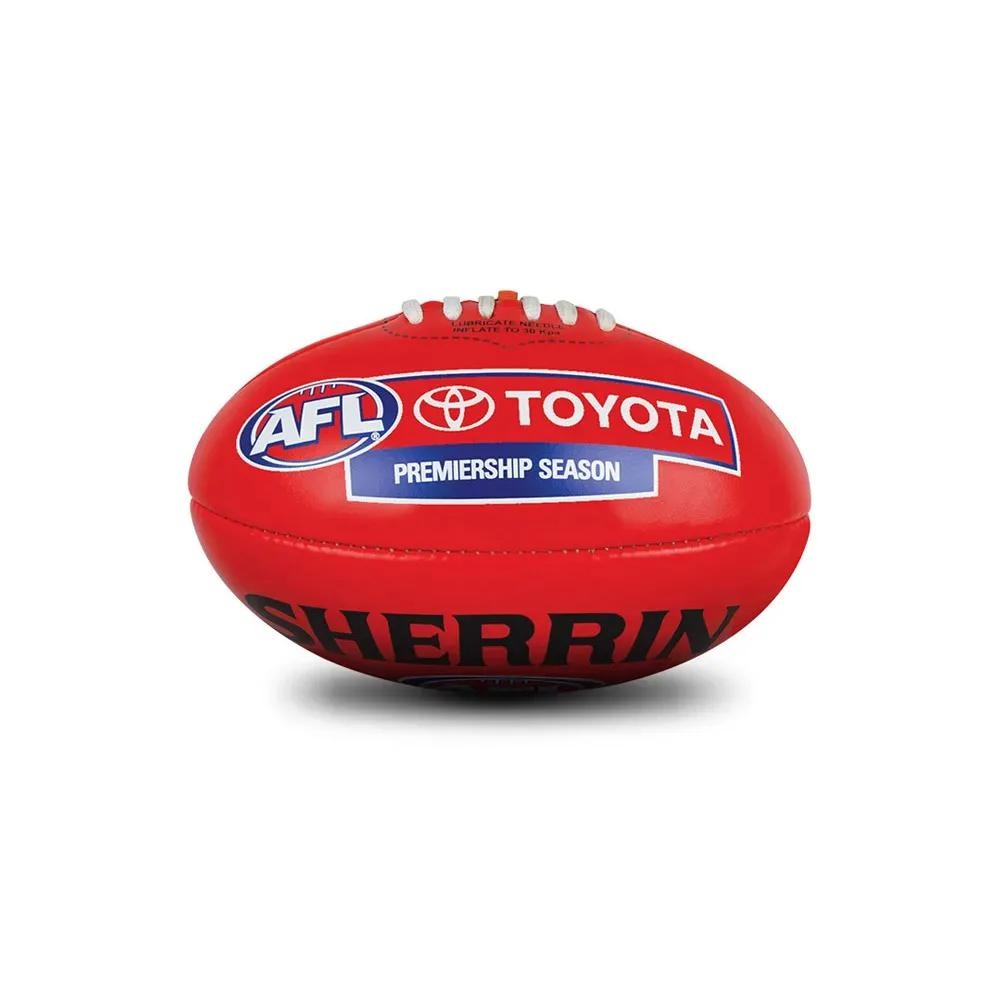
AFL MINI BALL – 20CM RED
THE AFL REPLICA MINI BALL IS IDEAL FOR FOOTY FANS OF ALL AGES. WHETHER IT BE TO SIT ON YOUR DESK OR KICK AROUND THE HOUSE OR OFFICE, THIS MINI SHERRIN IS THE PERFECT GIFT FOR FOOTY FANS YOUNG AND OLD. MADE FROM A PVC MATERIAL, IT IS OF RECREATIONAL QUALITY AND SUITED TO GRASS SURFACES ONLY.
Brand: SHERRIN
Category: Sporting Goods > Athletics > American Football